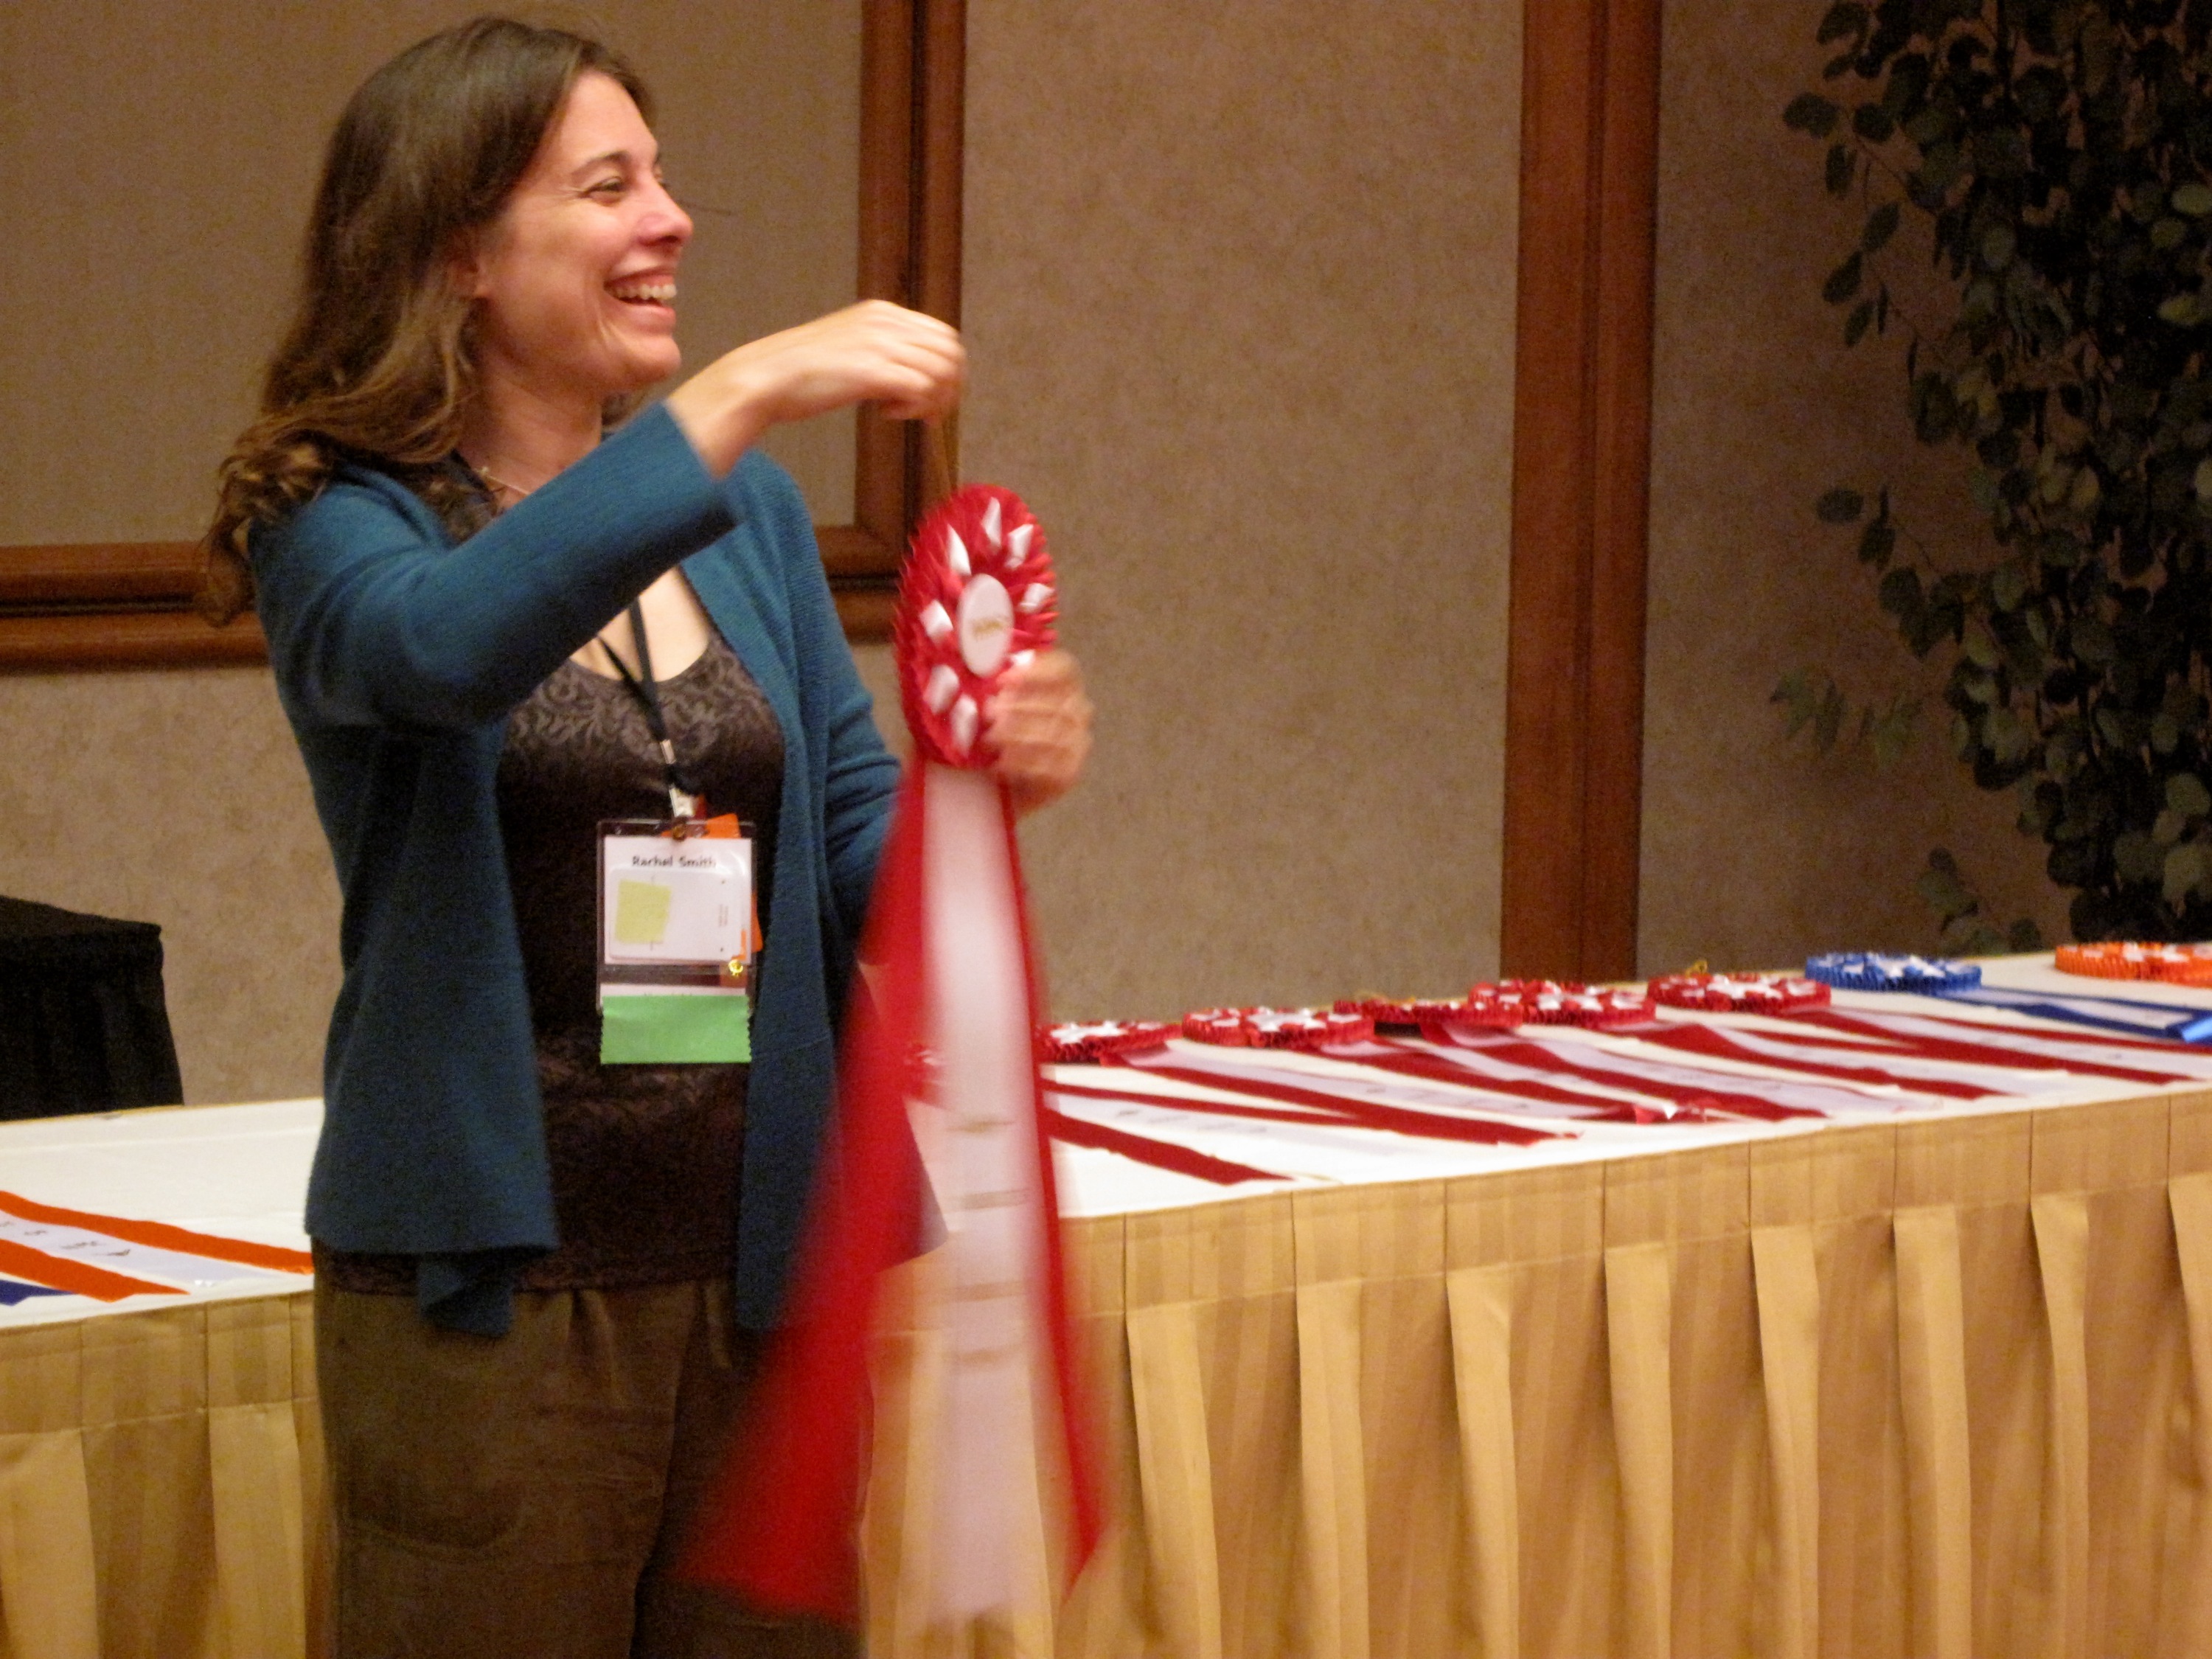
red, product, fun, performance, event, monterey, nmc2009